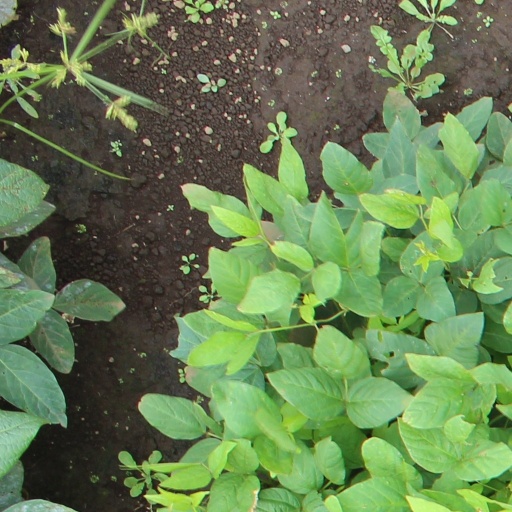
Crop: soybean